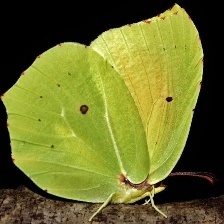
Species: CLEOPATRA
Butterfly family (ImageNet category): sulphur_butterfly